Everything Is Fine (The Good Place)

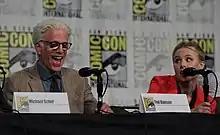
Ted Danson and Kristen Bell, who respectively portray Michael and Eleanor in "The Good Place".

After presenting Eleanor with a house designed specifically for her preferences, Michael introduces her to her soulmate, Chidi Anagonye (William Jackson Harper), a Senegalese ethics professor. When Michael leaves, Eleanor reveals to Chidi that everything Michael said about her life is wrong and she is not the person he says she is. Eleanor explains how she made a living by knowingly selling a worthless dietary supplement to the sick and elderly as an uncaring person, not recalling any good action she has ever done. Michael then introduces Eleanor and Chidi to their neighbors, Tahani Al-Jamil (Jameela Jamil), a wealthy English philanthropist, and her soulmate Jianyu Li (Manny Jacinto), a Buddhist monk who has decided to keep his vow of silence.